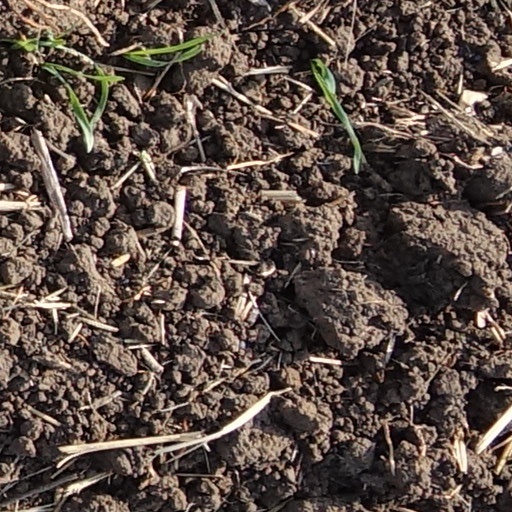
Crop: wheat